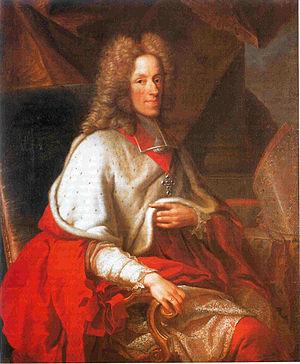
Henri de Saint-Ignace, né à Ath en 1630 et mort le 1ᵉʳ août 1719, au couvent des Carmes, à la Xhavée, à Souverain-Wandre-lez-Liège, est un prêtre carme wallon de la Réforme de Touraine. Théologien et moraliste, il a été condamné pour jansénisme et s'est déclaré comme l'adversaire de la Compagnie de Jésus, sous les pseudonymes de Christianus Aletophilus et de Liberius Candidus.
Le prince-évêque de Liège était le souverain de la principauté de Liège.
Joseph-Clément de Bavière, né Joseph Clemens Kajetan von Bayern, né à Munich le 5 décembre 1671 et mort à Bonn le 12 novembre 1723, est le 93ᵉ prince-évêque de Liège.